Baoding East railway station

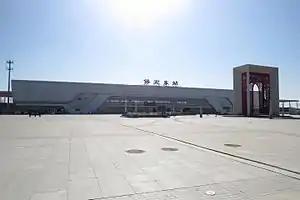
Station building

Baoding East railway station is a railway station of Beijing–Guangzhou–Shenzhen–Hong Kong high-speed railway located in Baoding, Hebei Province, the People's Republic of China. It opened with the Beijing–Zhengzhou section of the railway on 26 December 2012.